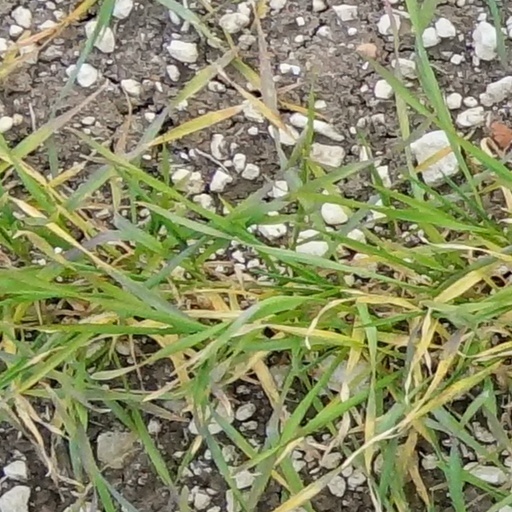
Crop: wheat